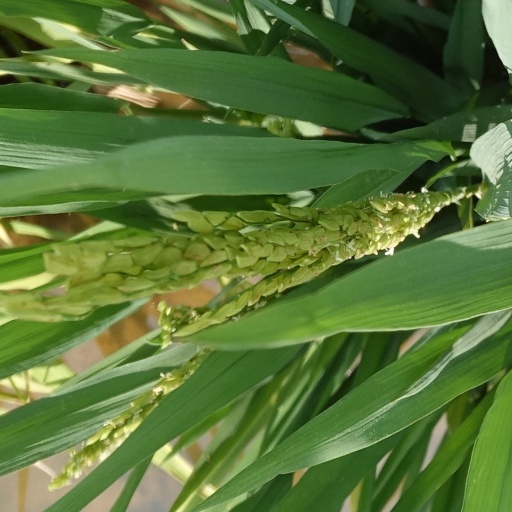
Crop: rice